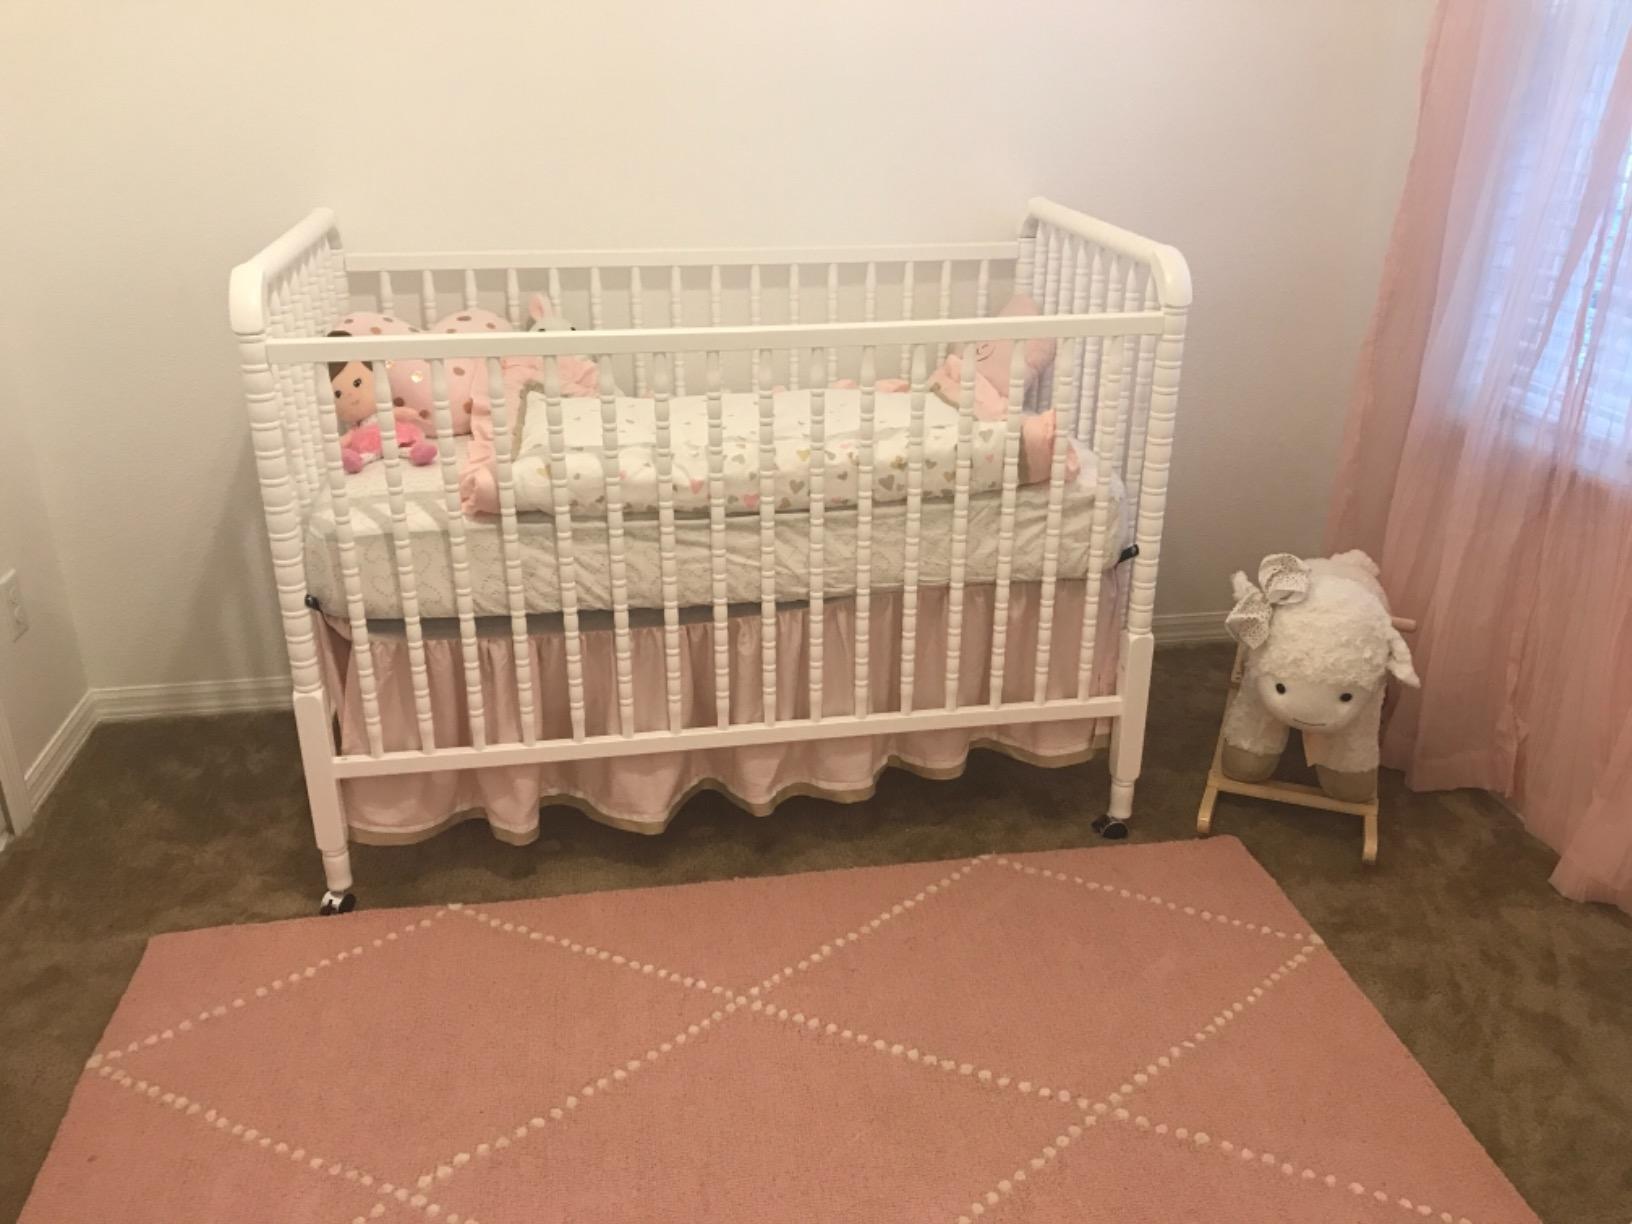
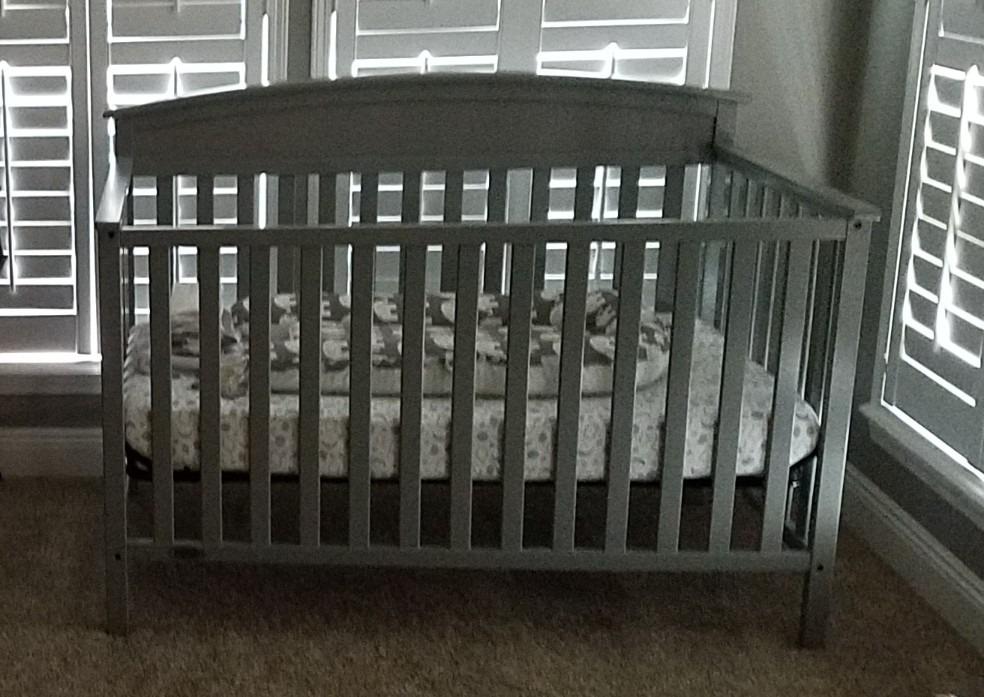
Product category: products_crib
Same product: no